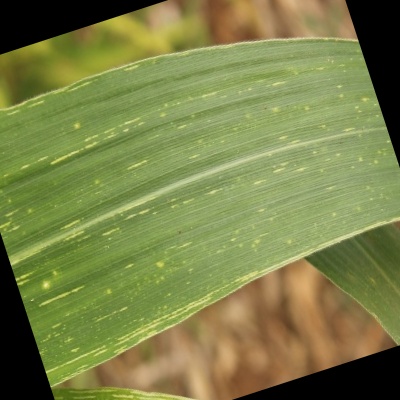
Label: Corn_(Maize)___Maize_Streak_Virus